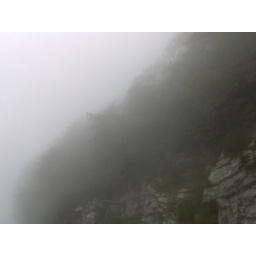
Easth black sea side mountain name life guard(cankurtaran) in artvin